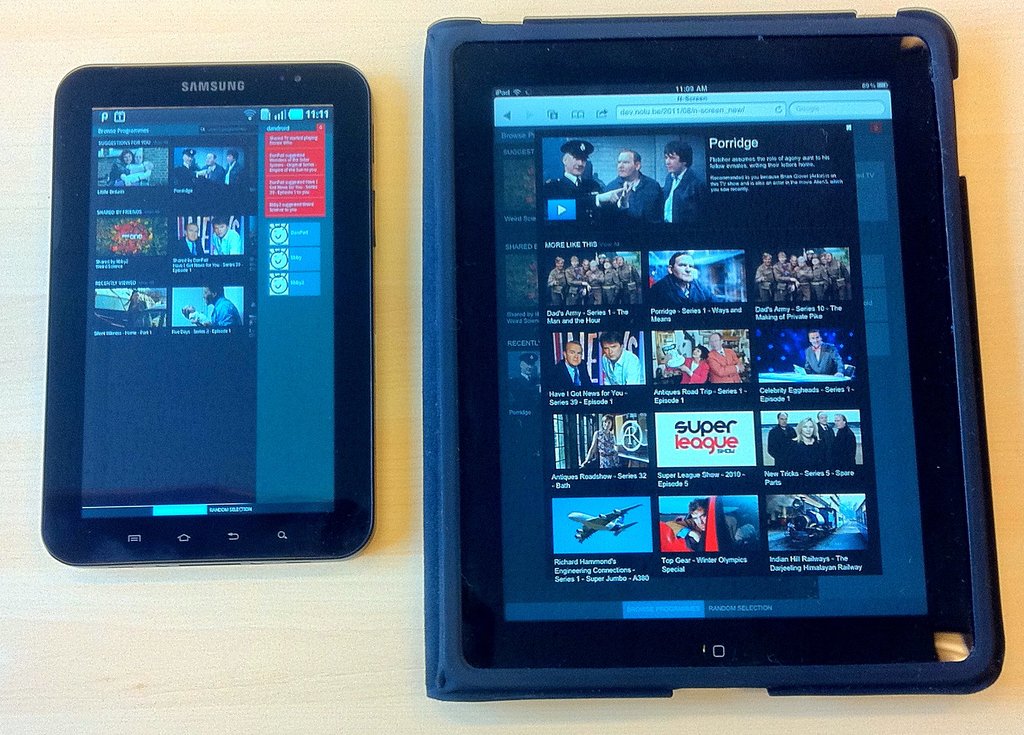
Label: others